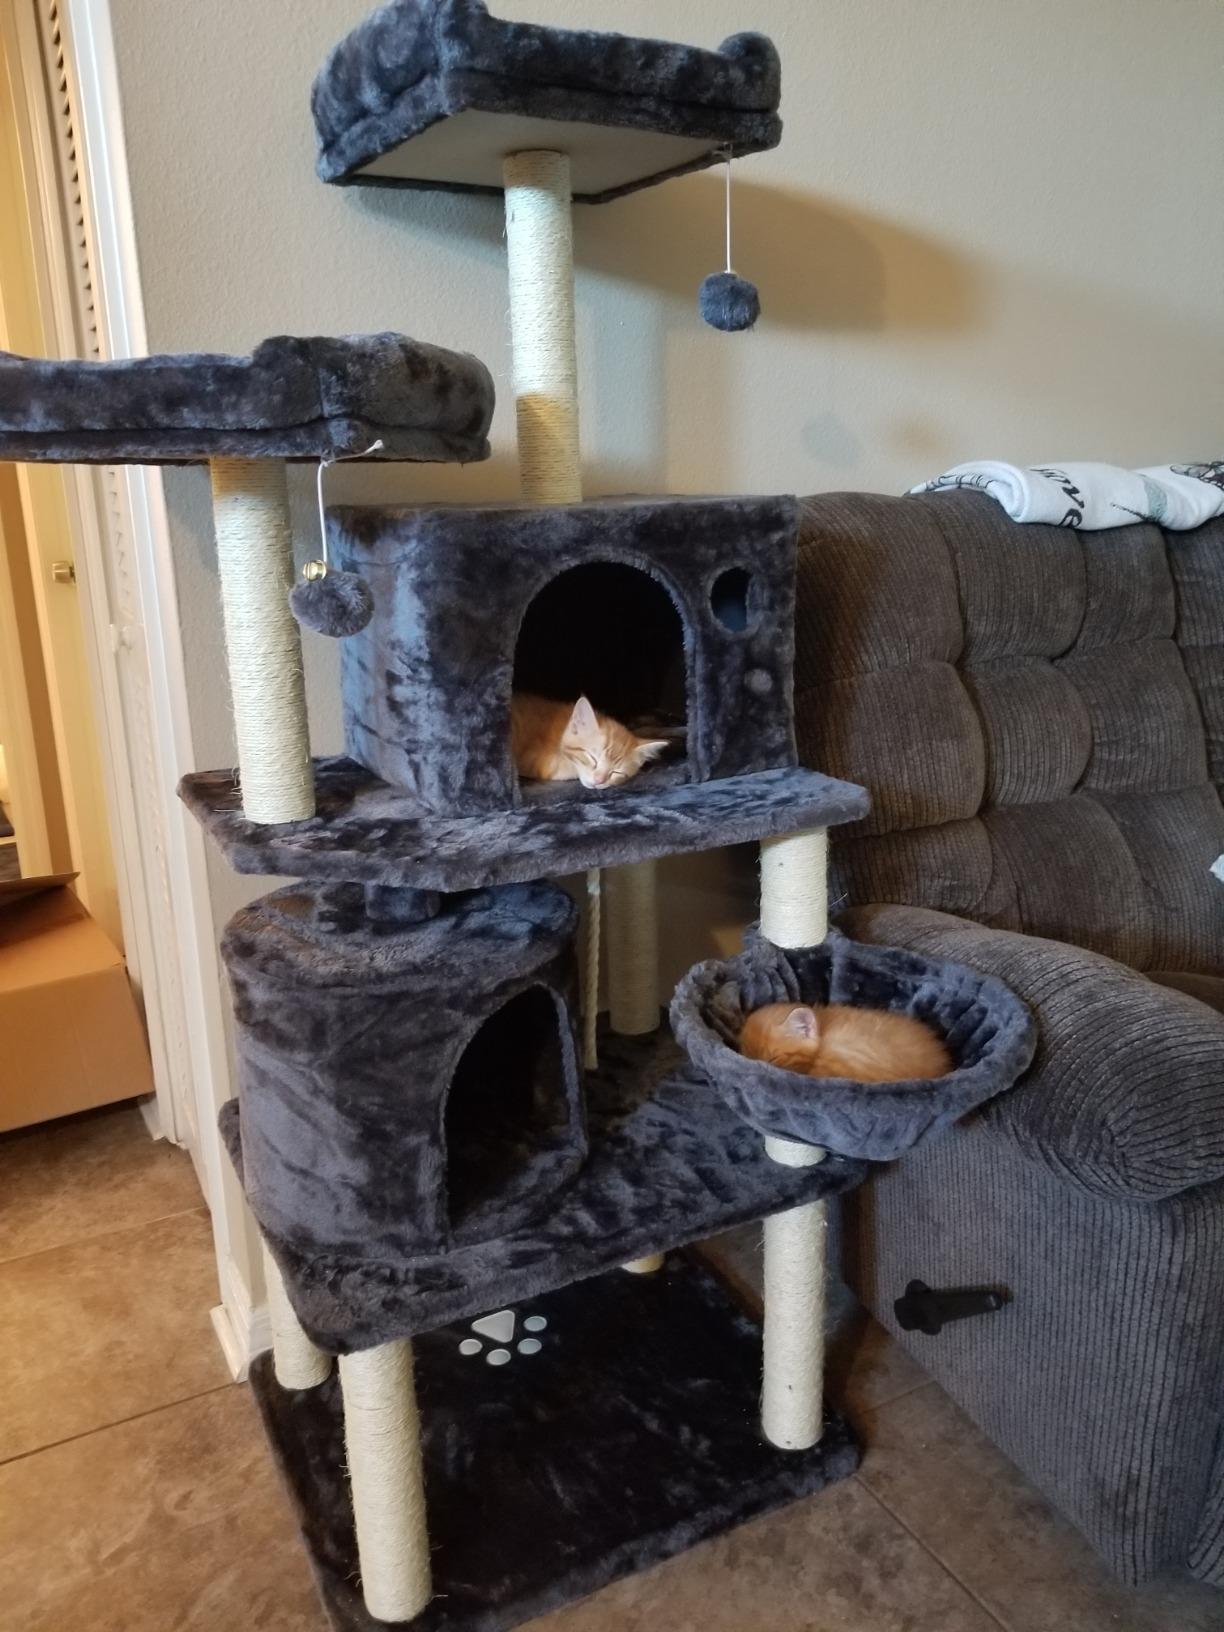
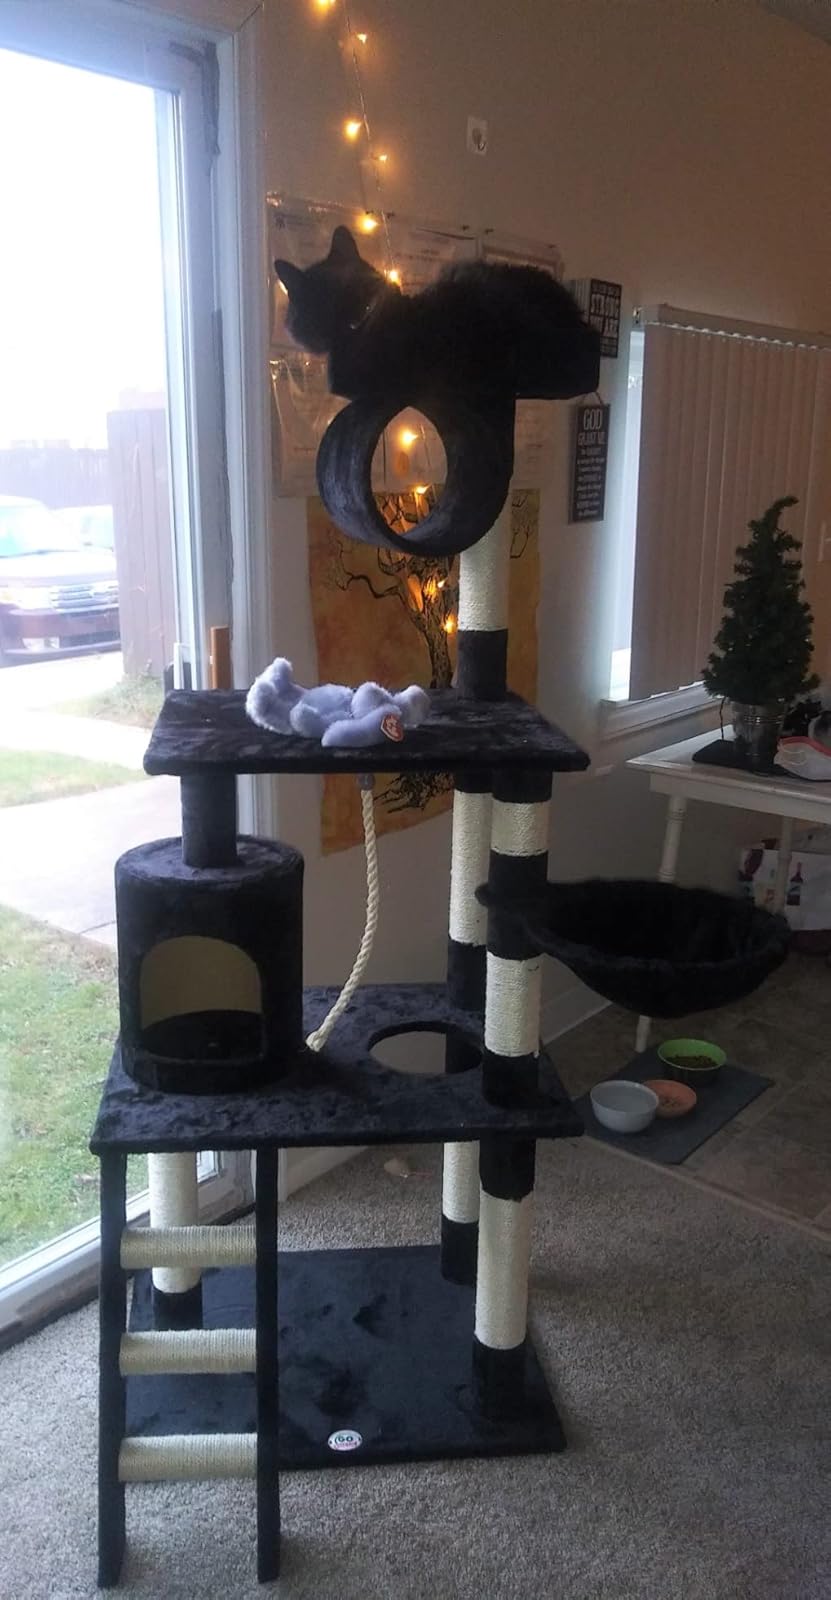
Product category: items_cat tree
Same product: no